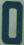
Number: 0